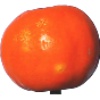
Label: Clementine 1